Susana Fortes

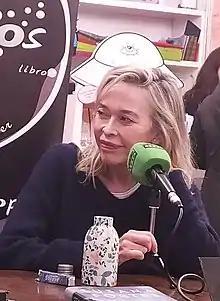
Susana Fortes

Susana Fortes (born in 1959 in Pontevedra, Spain) is a Spanish writer and columnist.